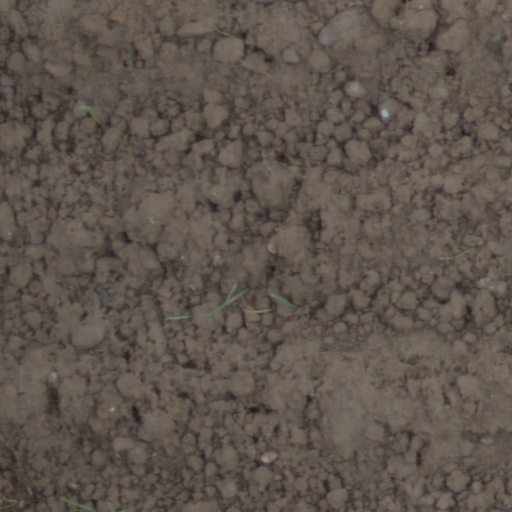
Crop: wheat